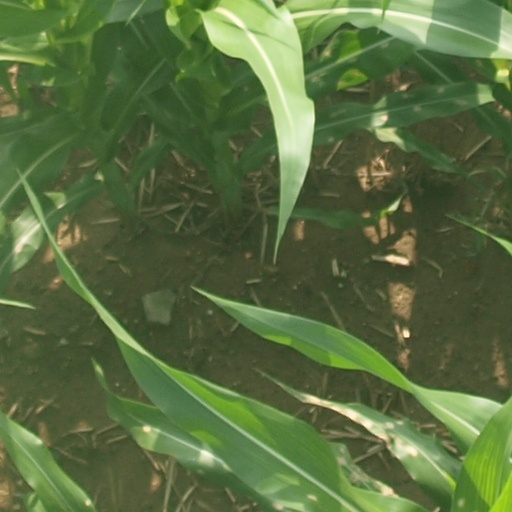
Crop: maize; corn